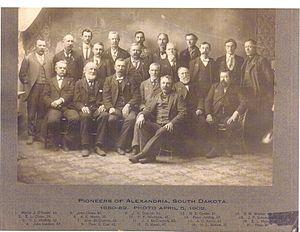
La ville d’Alexandria est le siège du comté de Hanson, situé dans l’État du Dakota du Sud, aux États-Unis. Sa population était de 615 habitants au recensement de 2010, estimée à 626 habitants en 2016.